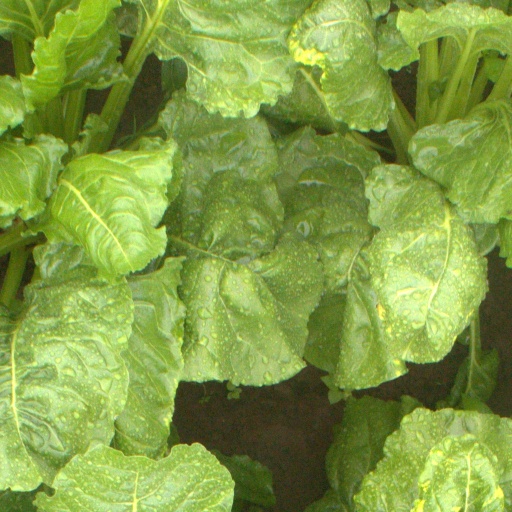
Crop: sugar beet